Barksdale Organization

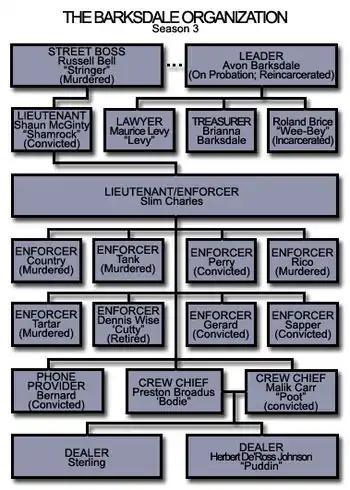
The Barksdale Organization (Season Three)

Bernard was a mule in the Barksdale organization given the task of buying their supply of disposable mobile phones used by the entire organization every two weeks in order to not be traced. "Shamrock" insists that Bernard buy no more than two phones at any one outlet (providing receipts to prove it) using rental cars to do so each time, per Stringer Bell's cautious instructions. Bernard's nagging girlfriend "Squeak", tires of the time spent repeatedly visiting dozens of stores while she accompanied him on these outings.